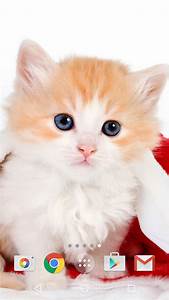
Label: cat